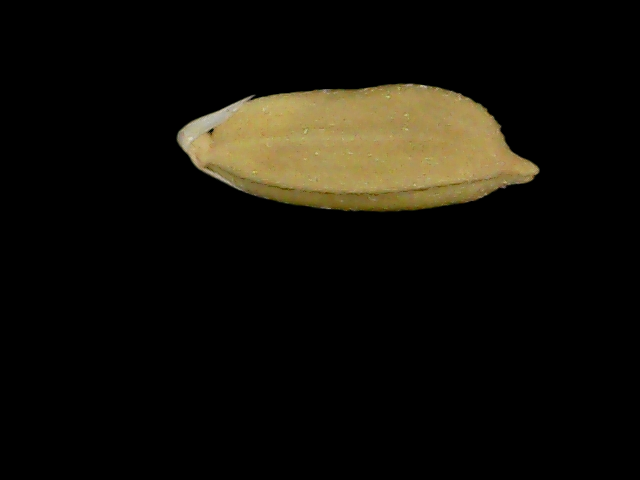
Rice variety: Bd76